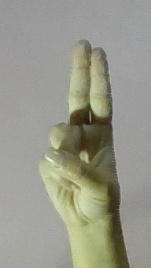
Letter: taa